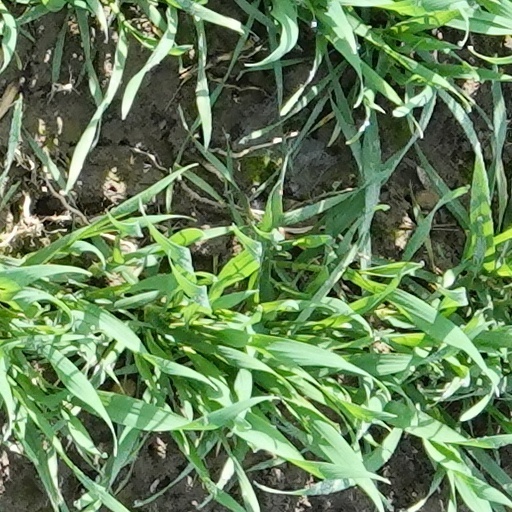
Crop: wheat